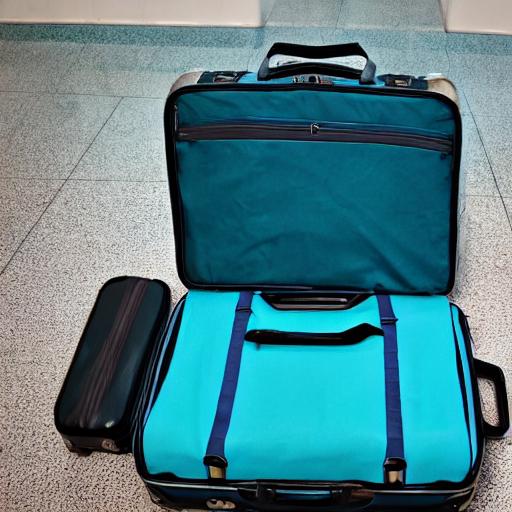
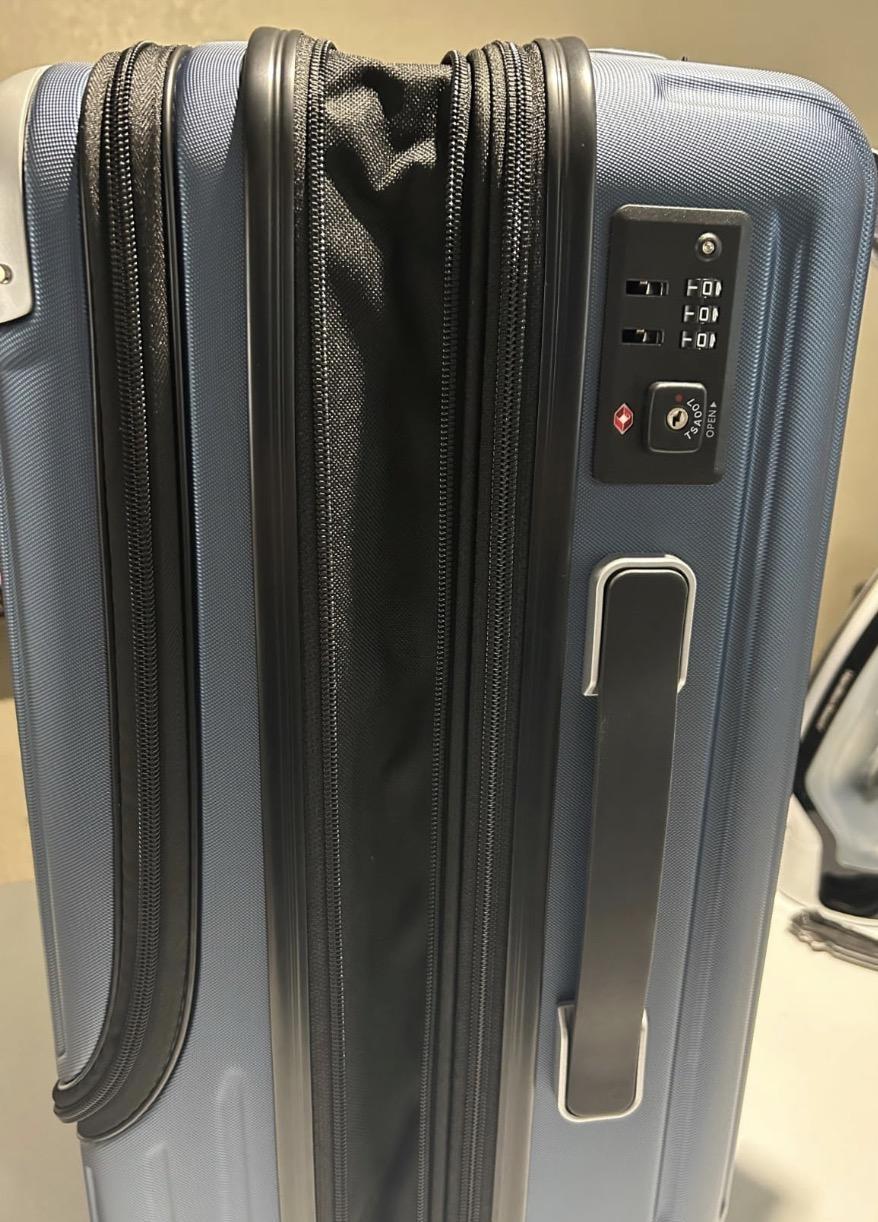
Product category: items_tea
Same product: no